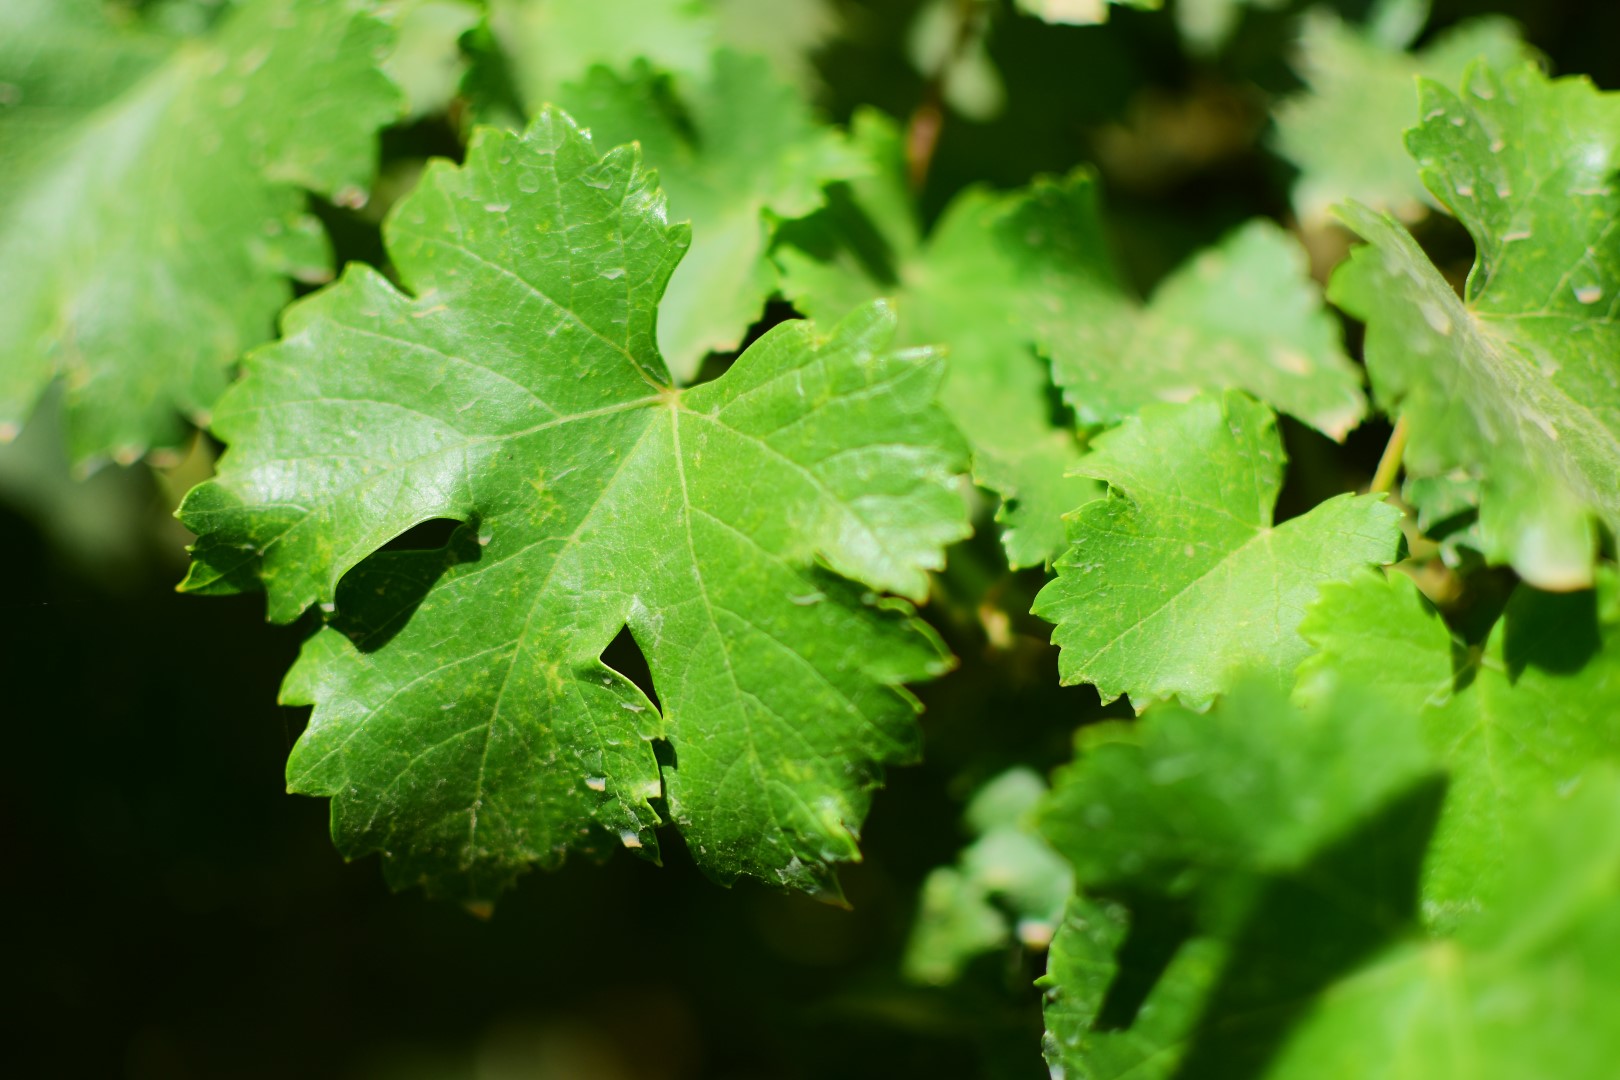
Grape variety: Frinsi